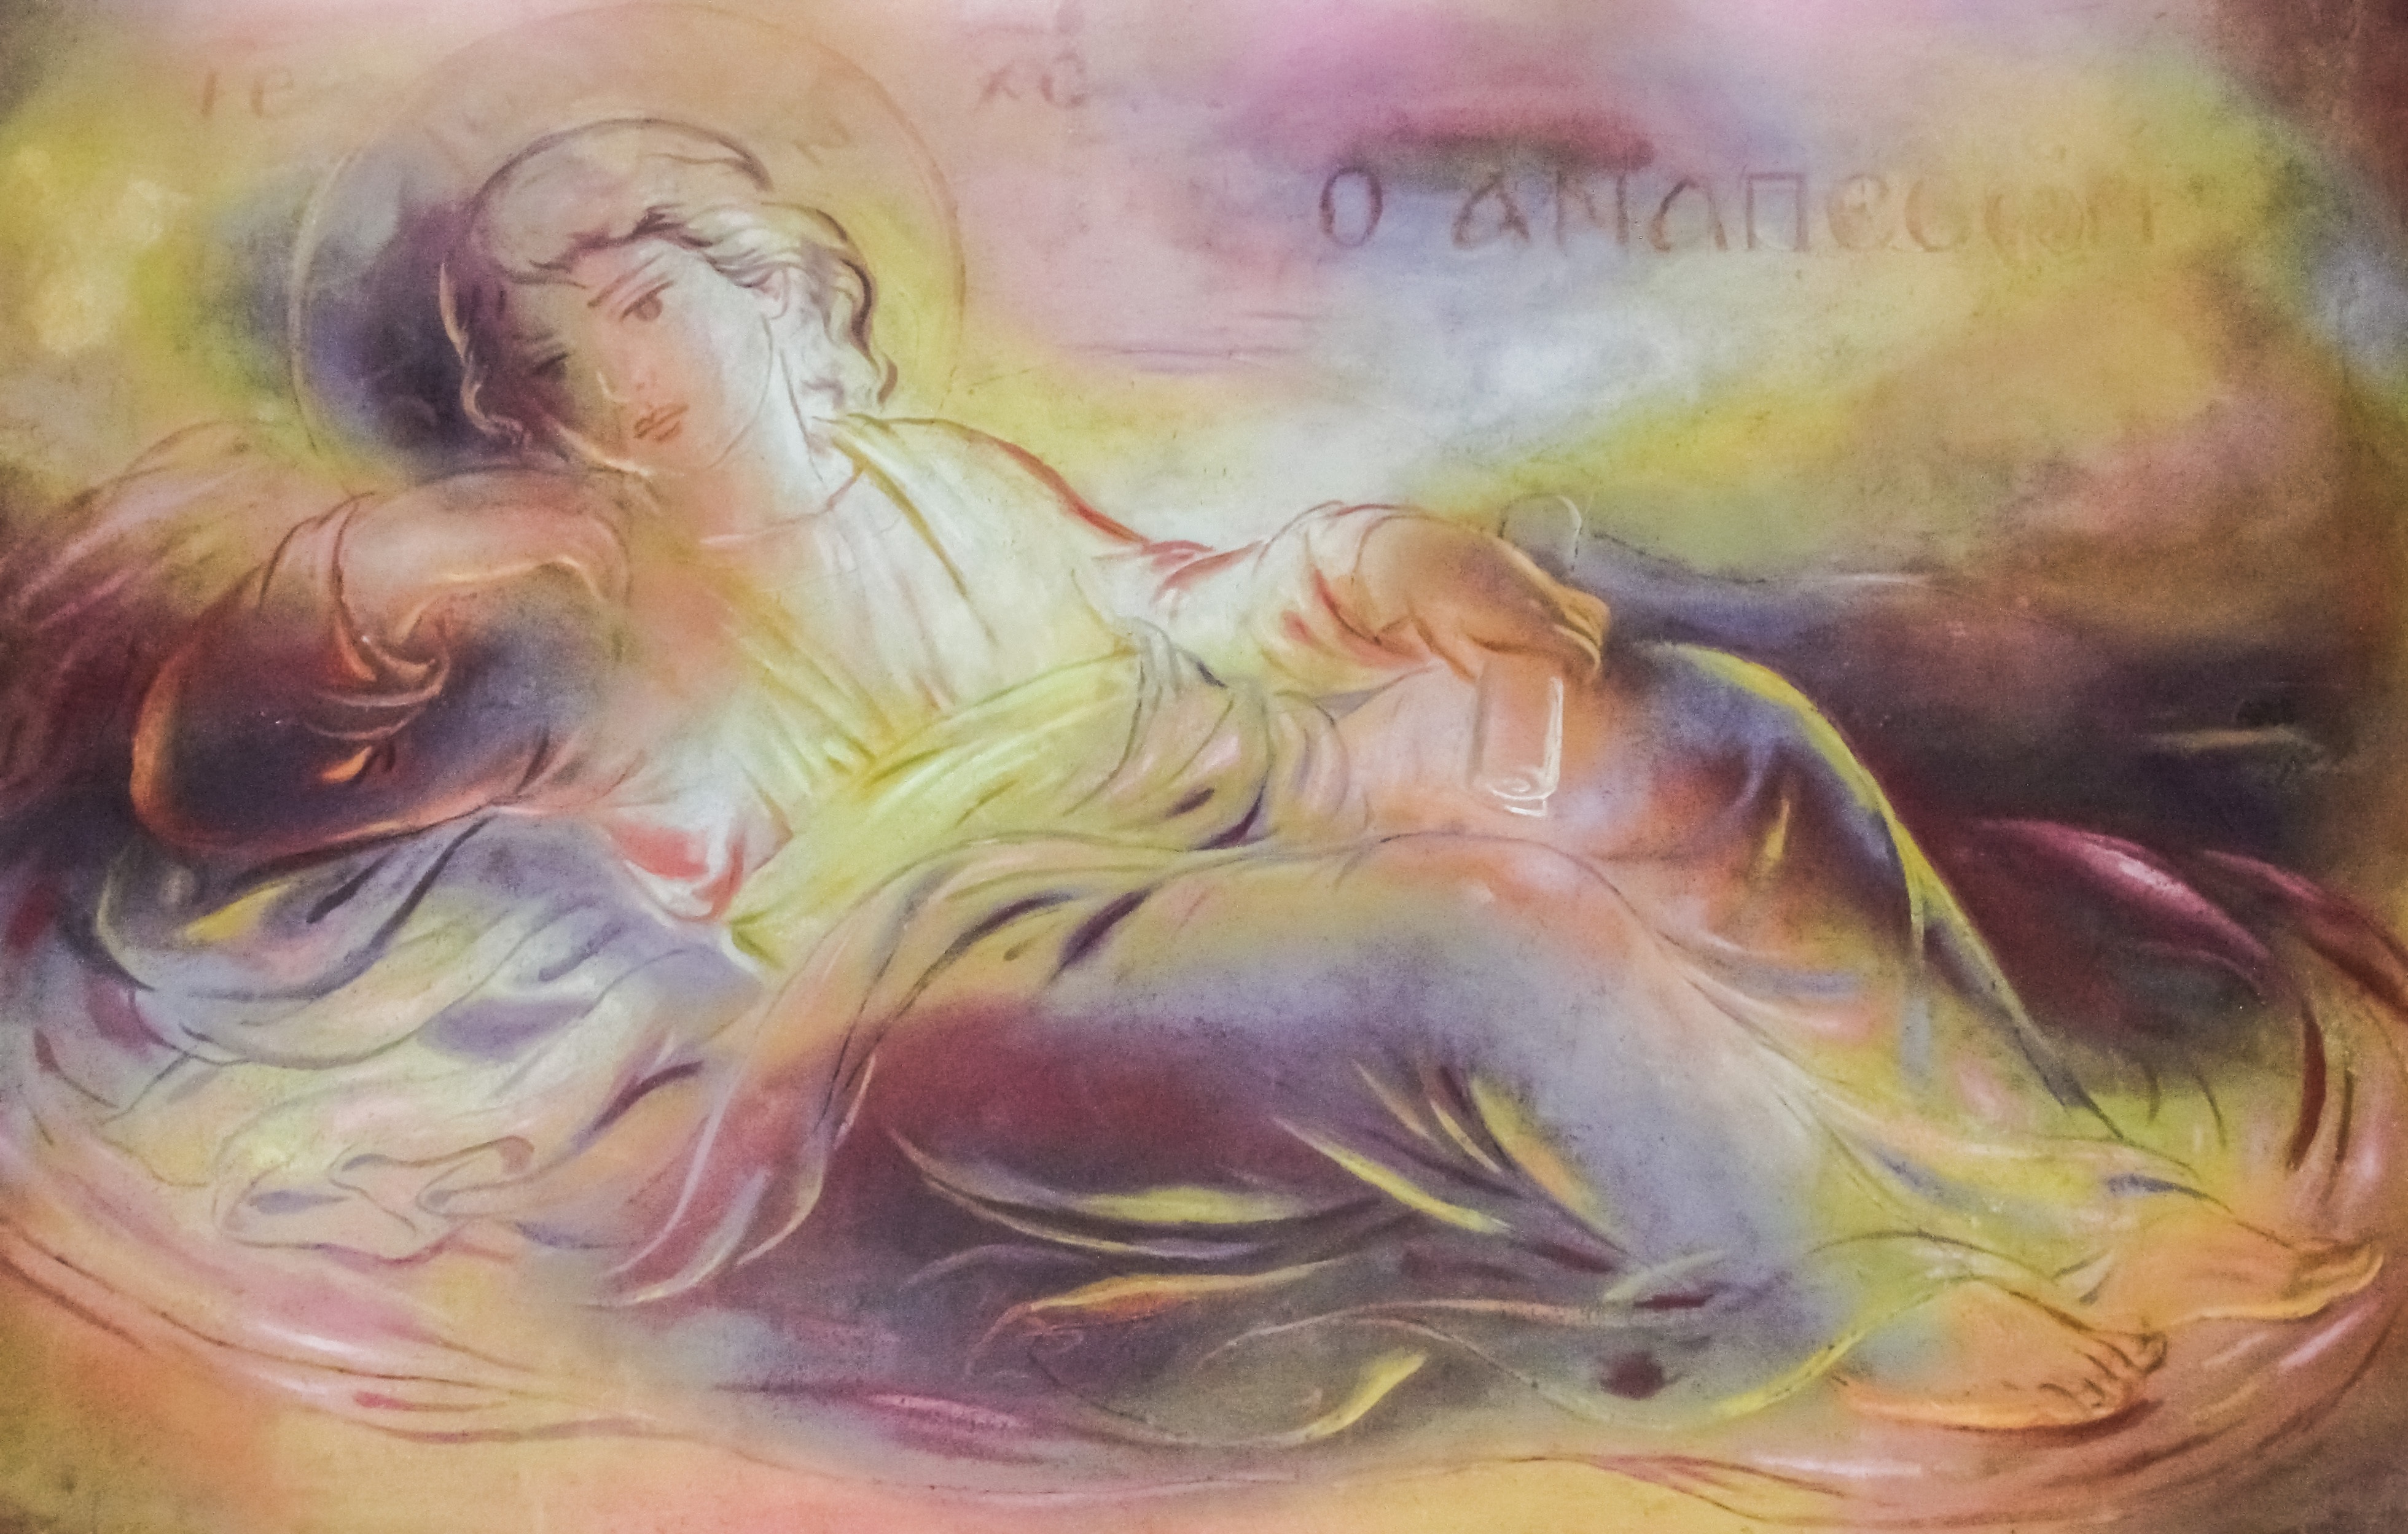
church, painting, chest, sketch, drawing, greece, christianity, orthodox, fresco, jesus christ, ayia triada, volos, reposing, figure drawing